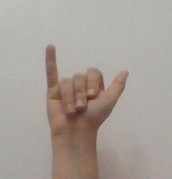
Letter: ya